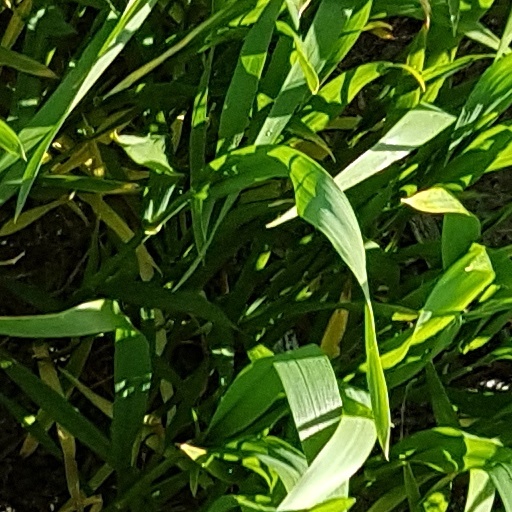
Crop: wheat